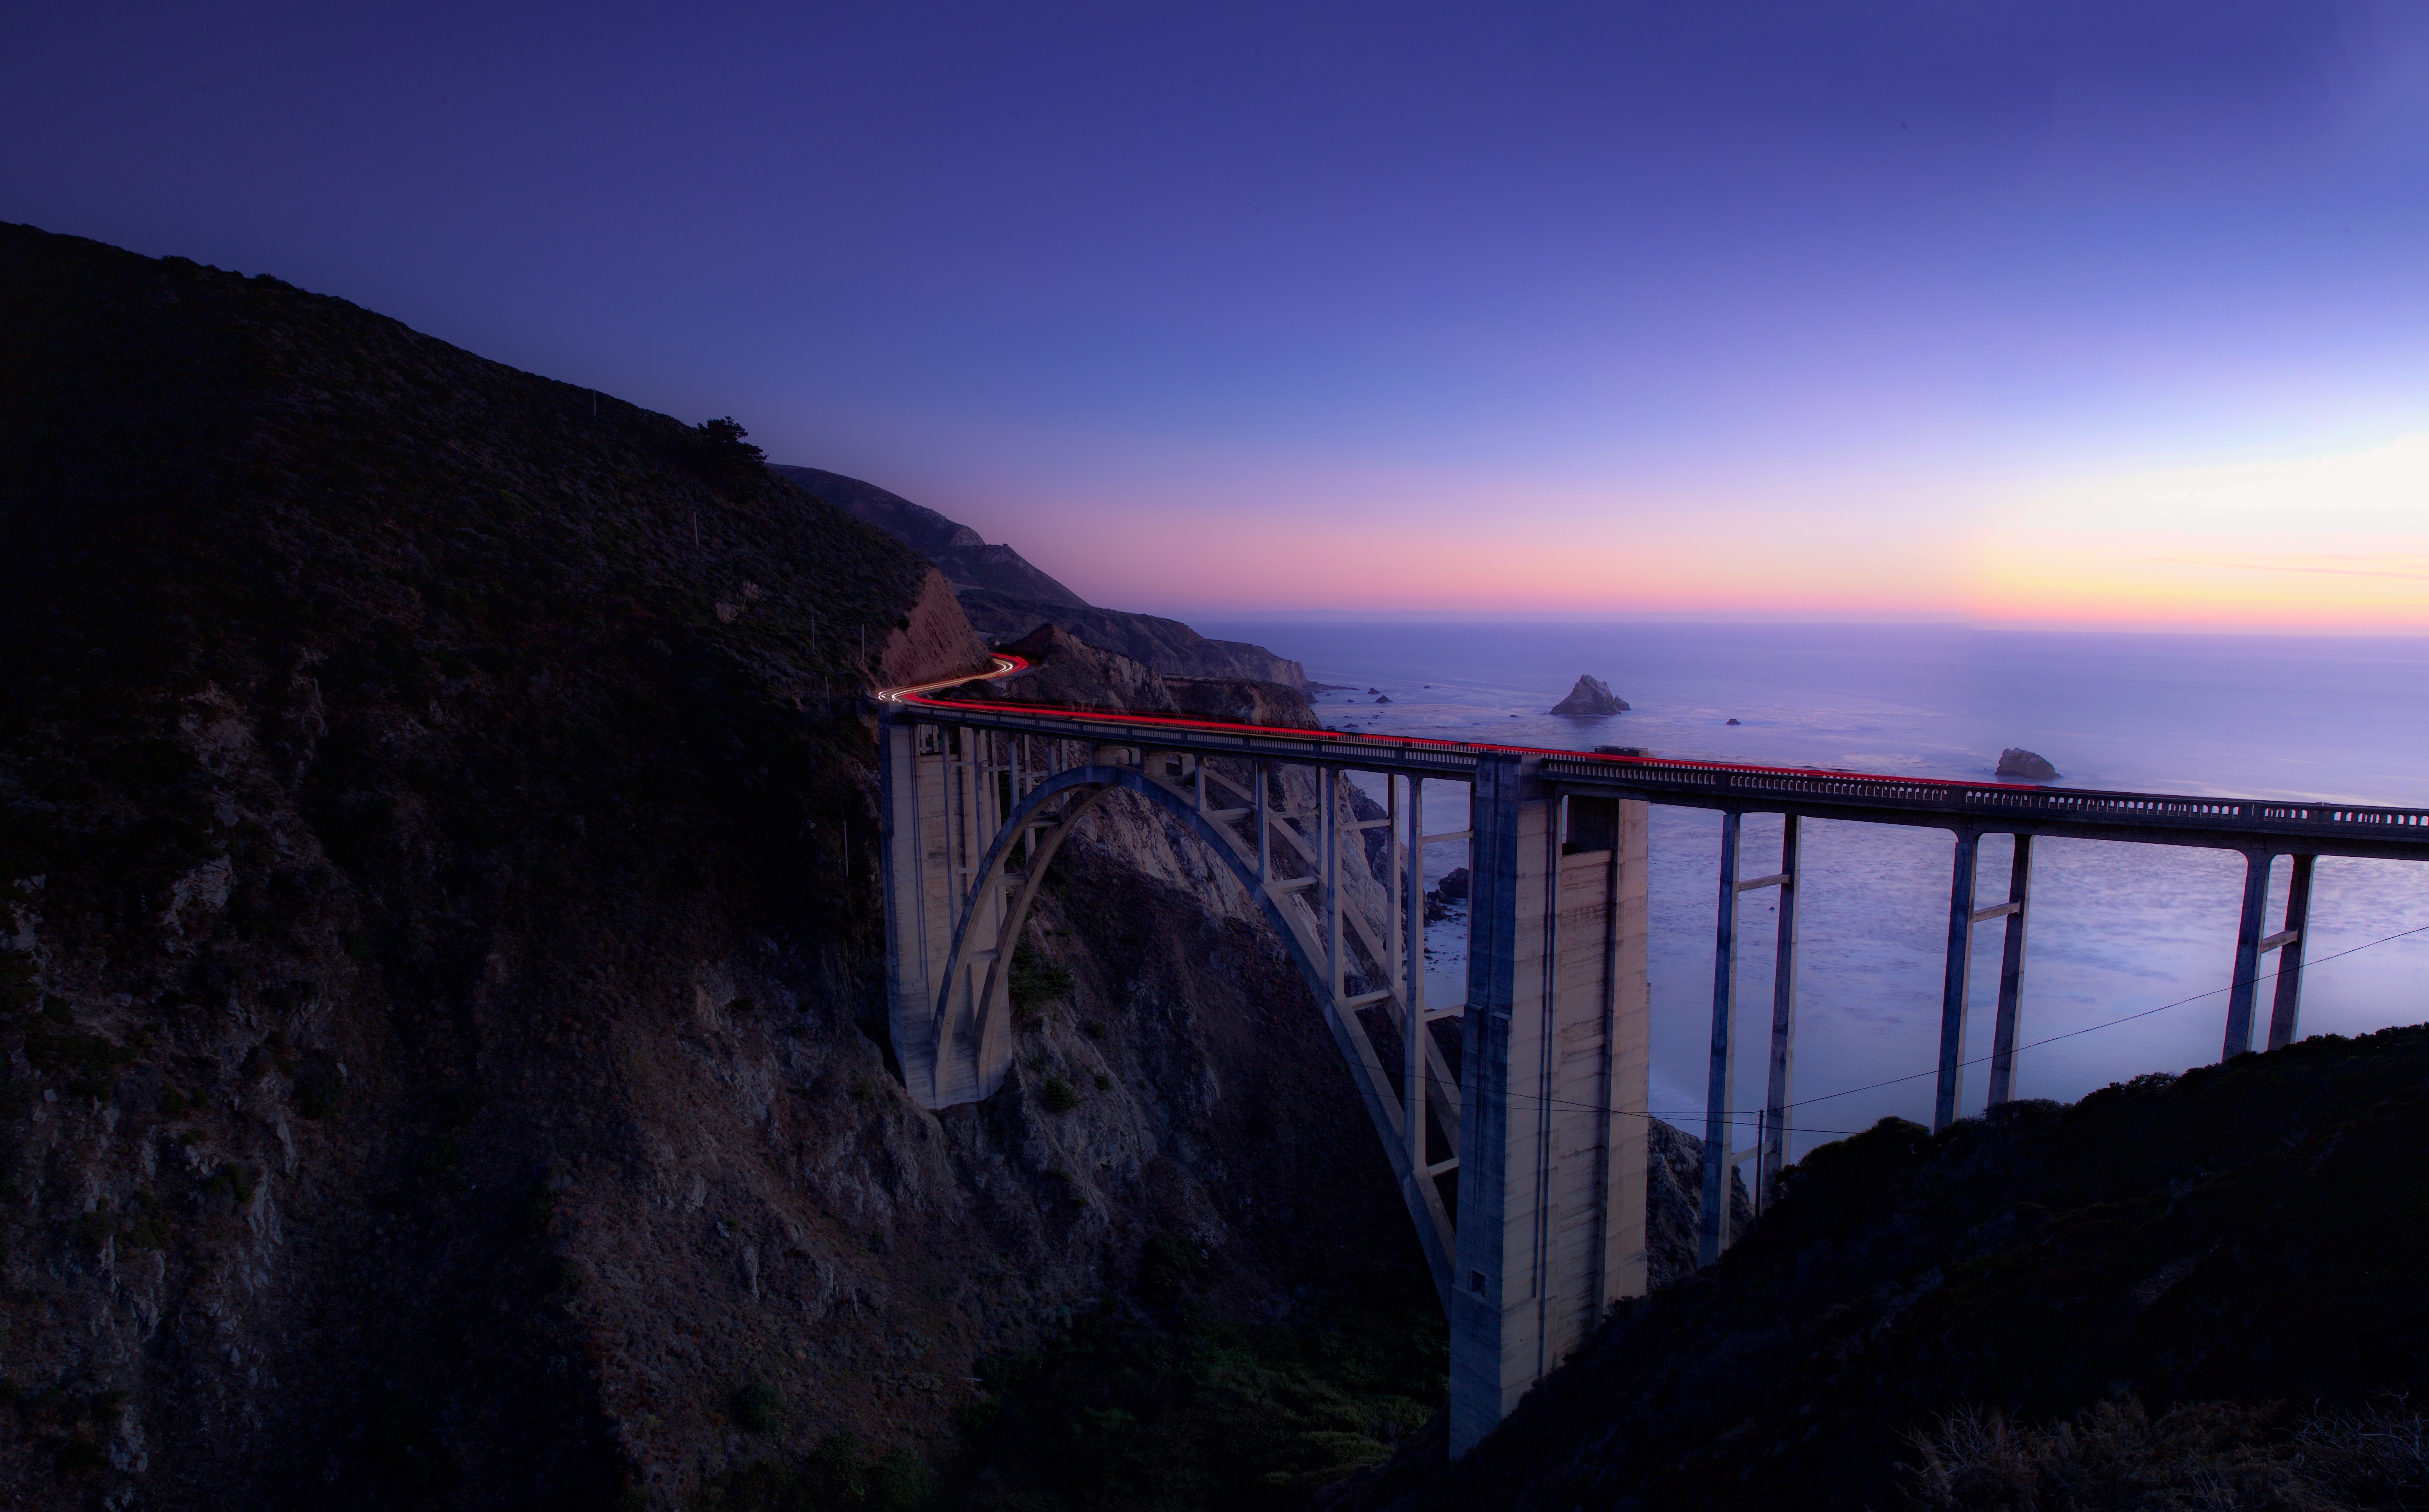
sea, coast, water, ocean, mountain, sunrise, sunset, bridge, night, sunlight, morning, wave, dawn, dusk, evening, reflection, darkness, atmospheric phenomenon